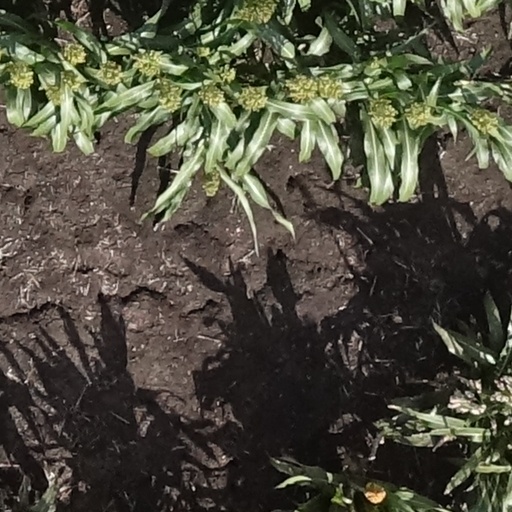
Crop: sorghum